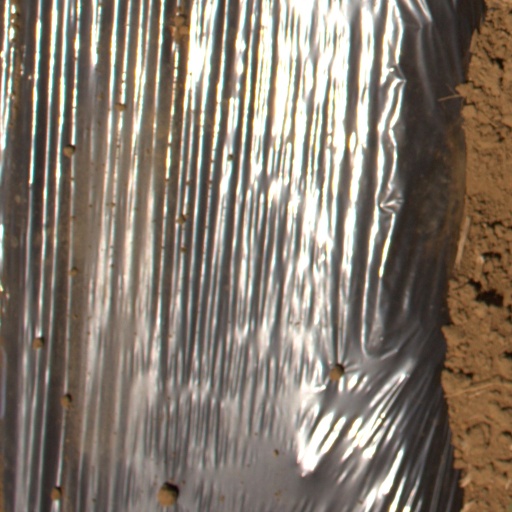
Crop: Jerusalem artichoke